Fort Algiers

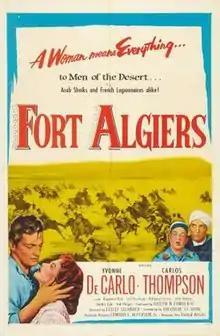
Theatrical release poster

Fort Algiers is a 1953 American adventure film directed by Lesley Selander and written by Theodore St John. The film reused action sequences from "Outpost in Morocco" (1949) and starred Yvonne De Carlo, Carlos Thompson, Raymond Burr, Leif Erickson, Anthony Caruso, John Dehner, Robert Boon and Henry Corden. The film was released on July 15, 1953, by United Artists.